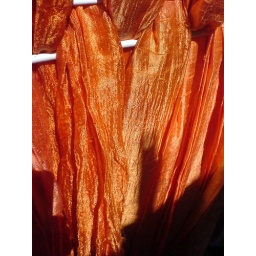
Taken on a trip around notting hill gate and portabello market - july 2006 london